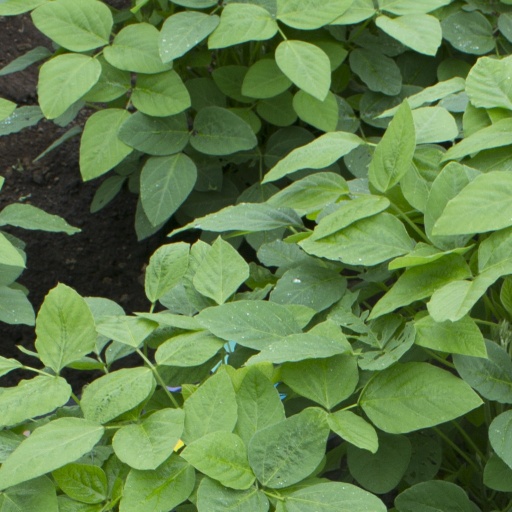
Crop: soybean